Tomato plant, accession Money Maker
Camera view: horizontal (90 deg, fisheye); turntable rotation: 300 degrees
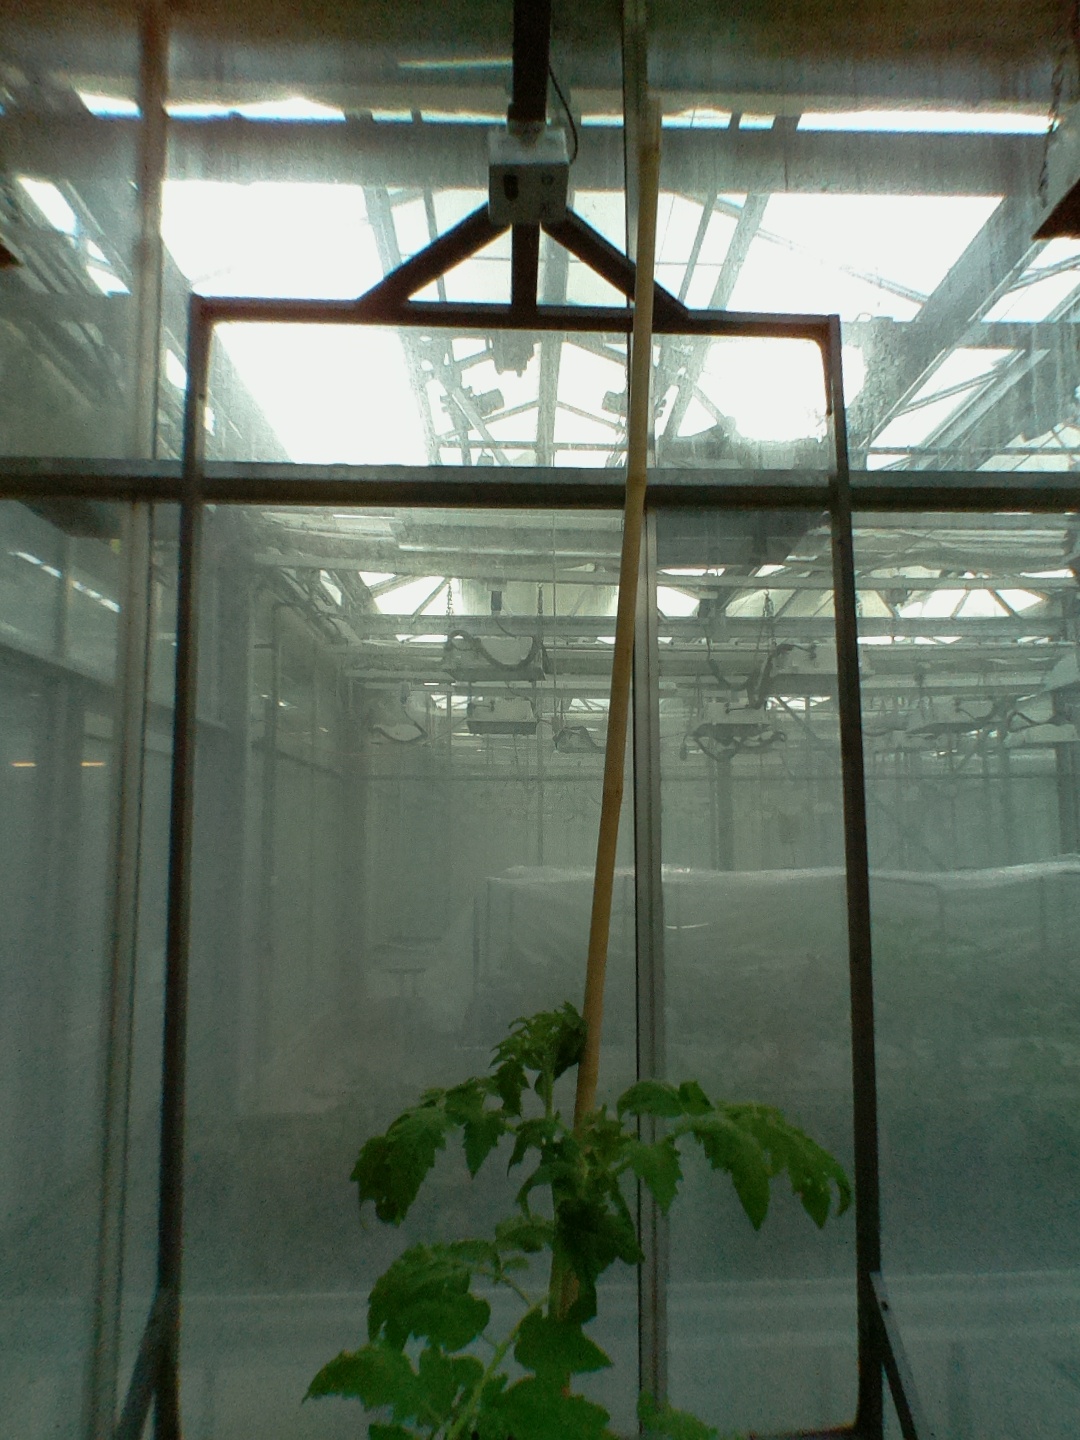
BBCH growth stage 14: 8 of true leaves visible